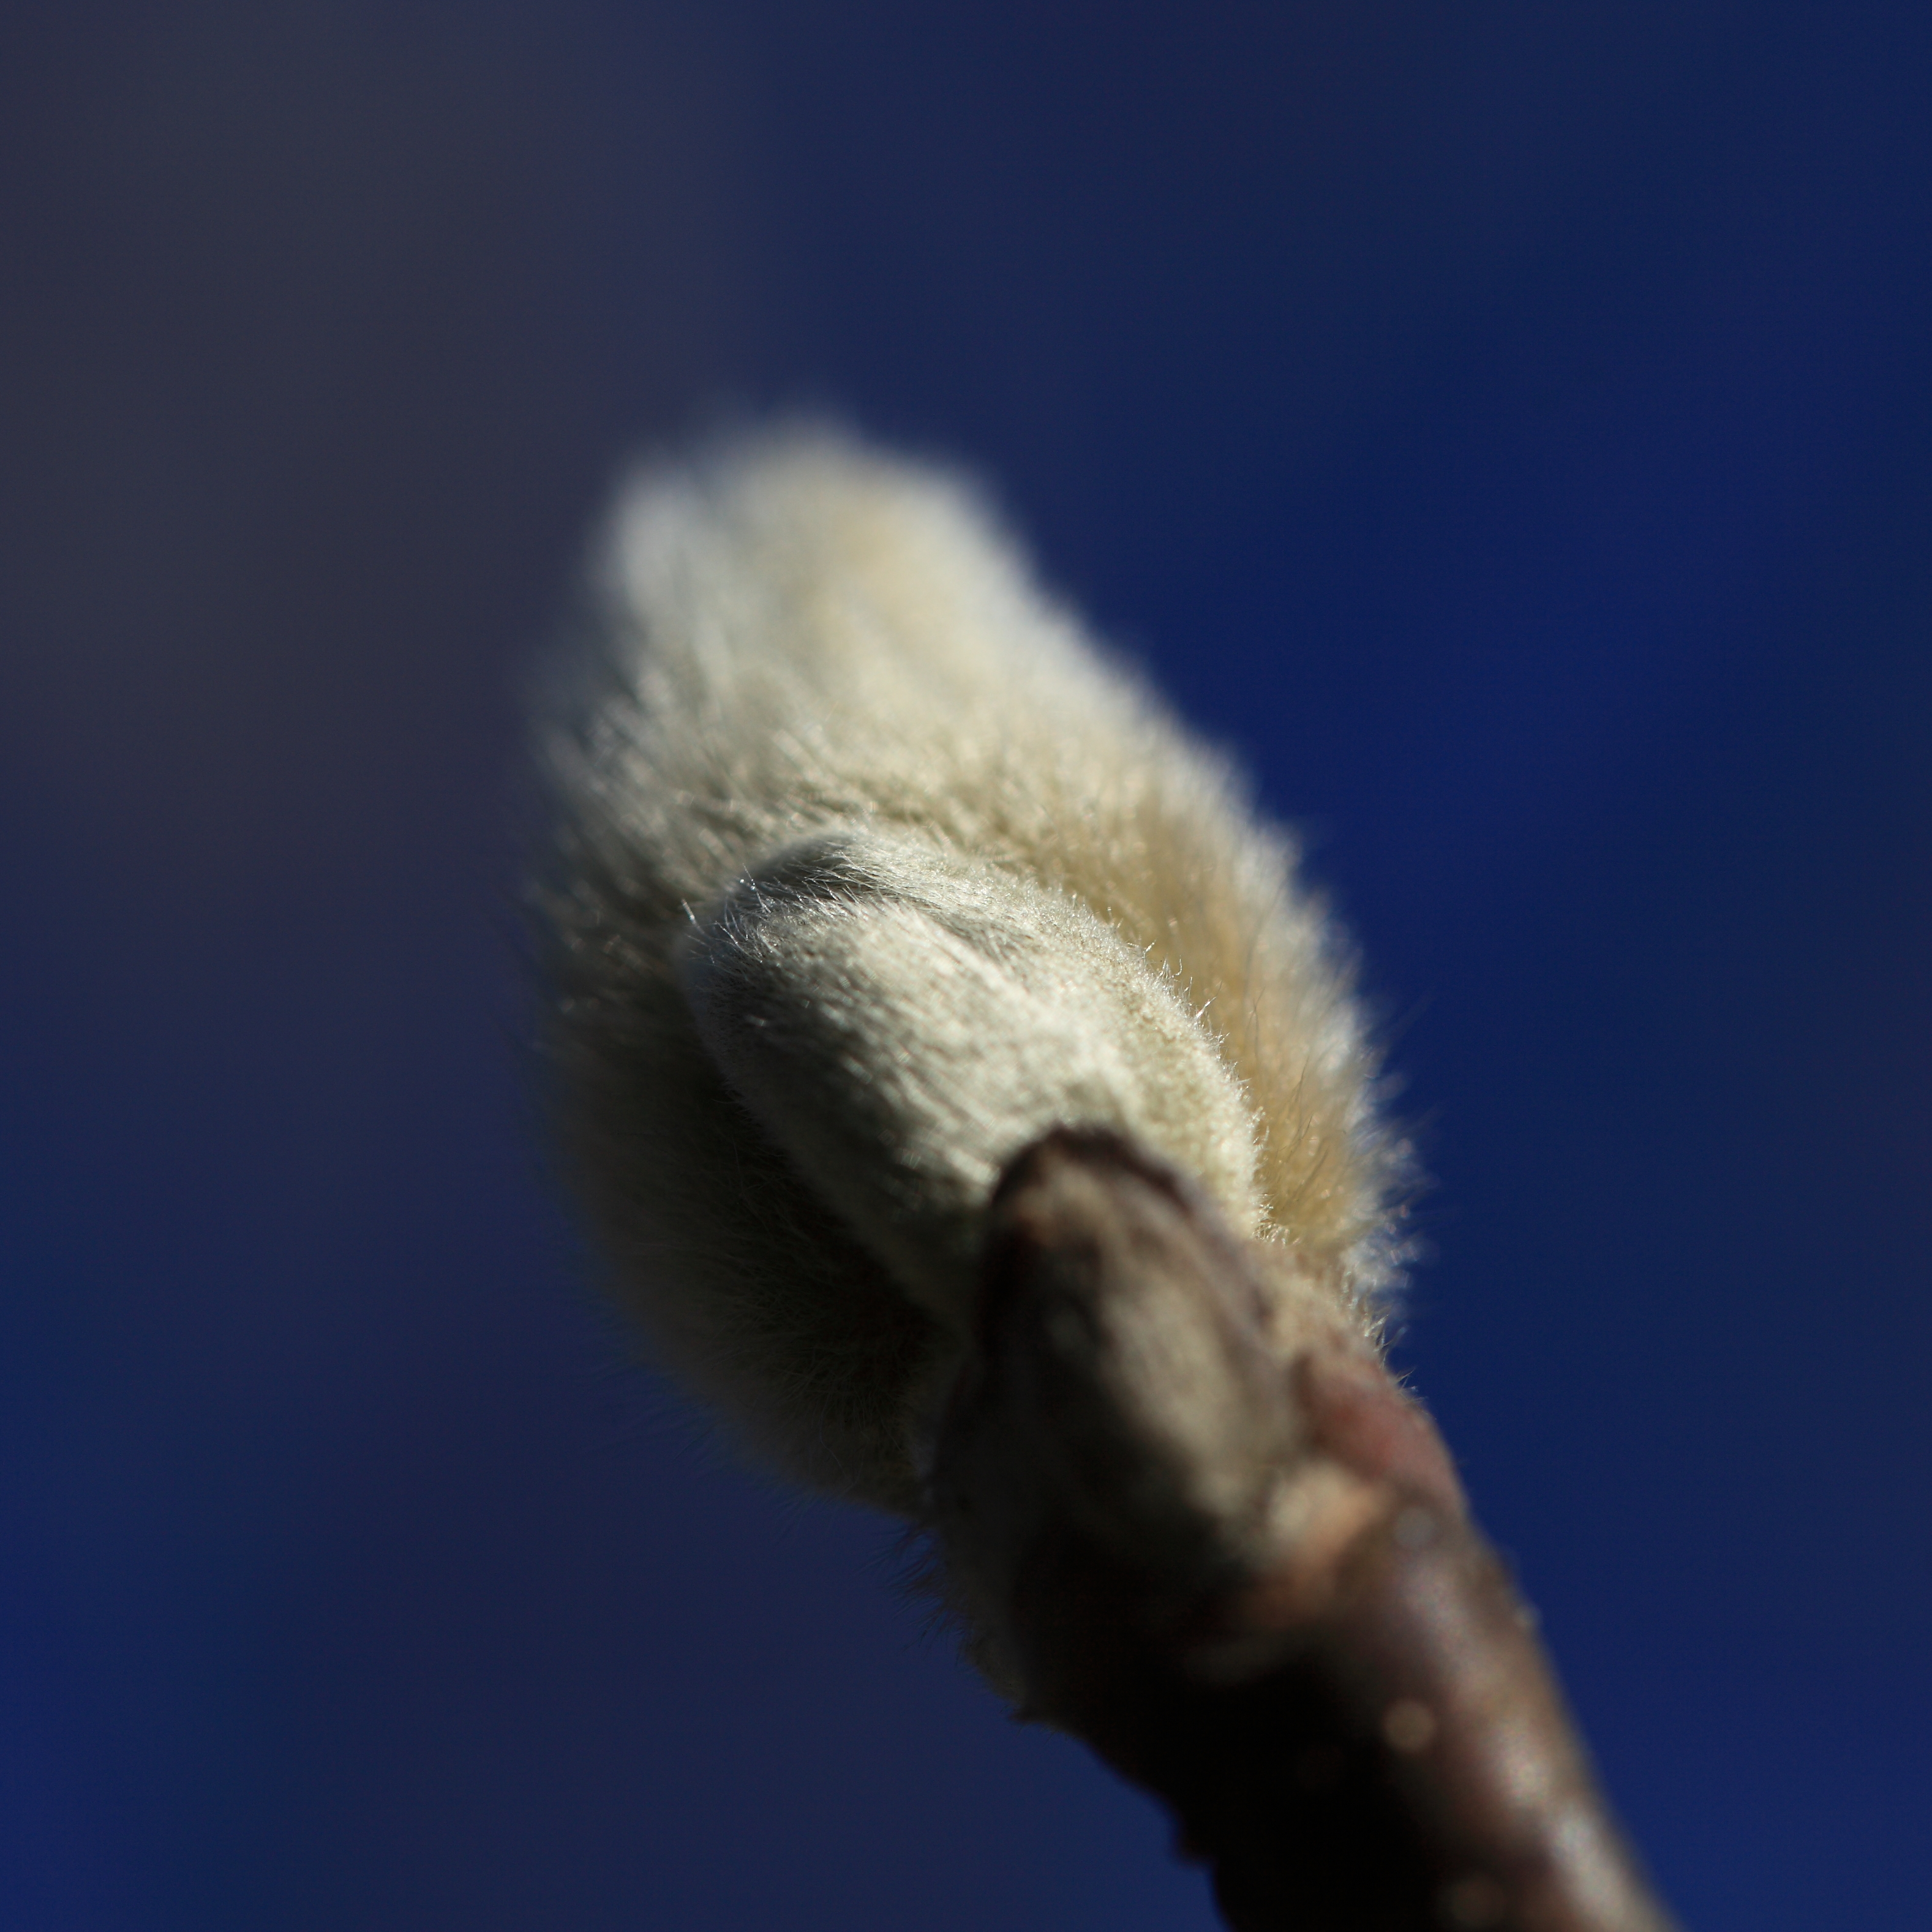
hand, flower, high, insect, macro, close up, 5d, hires, bud, markii, hi, res, resolution, macro photography